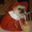
Label: dog